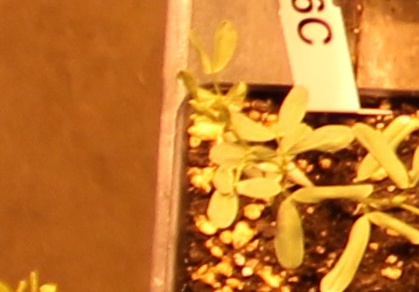
Label: Lentil